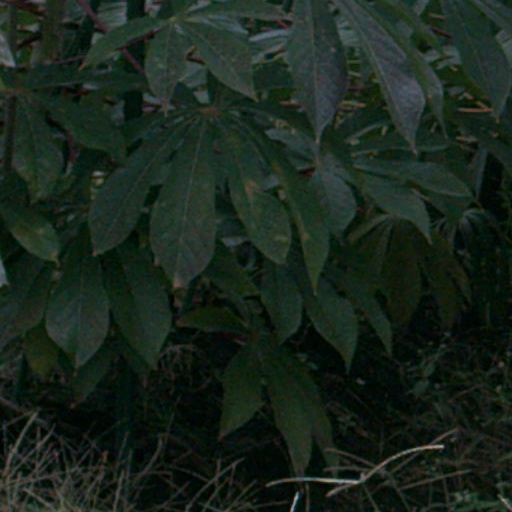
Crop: cassava